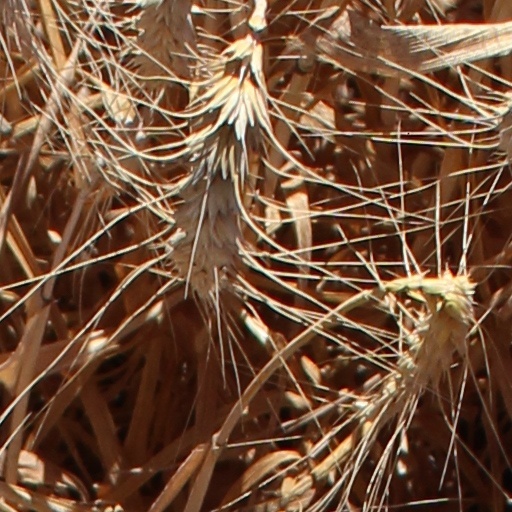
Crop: wheat